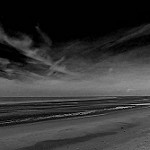
Label: sea